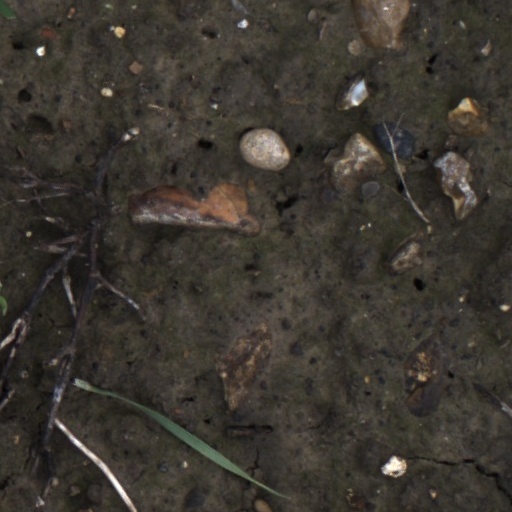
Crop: wheat